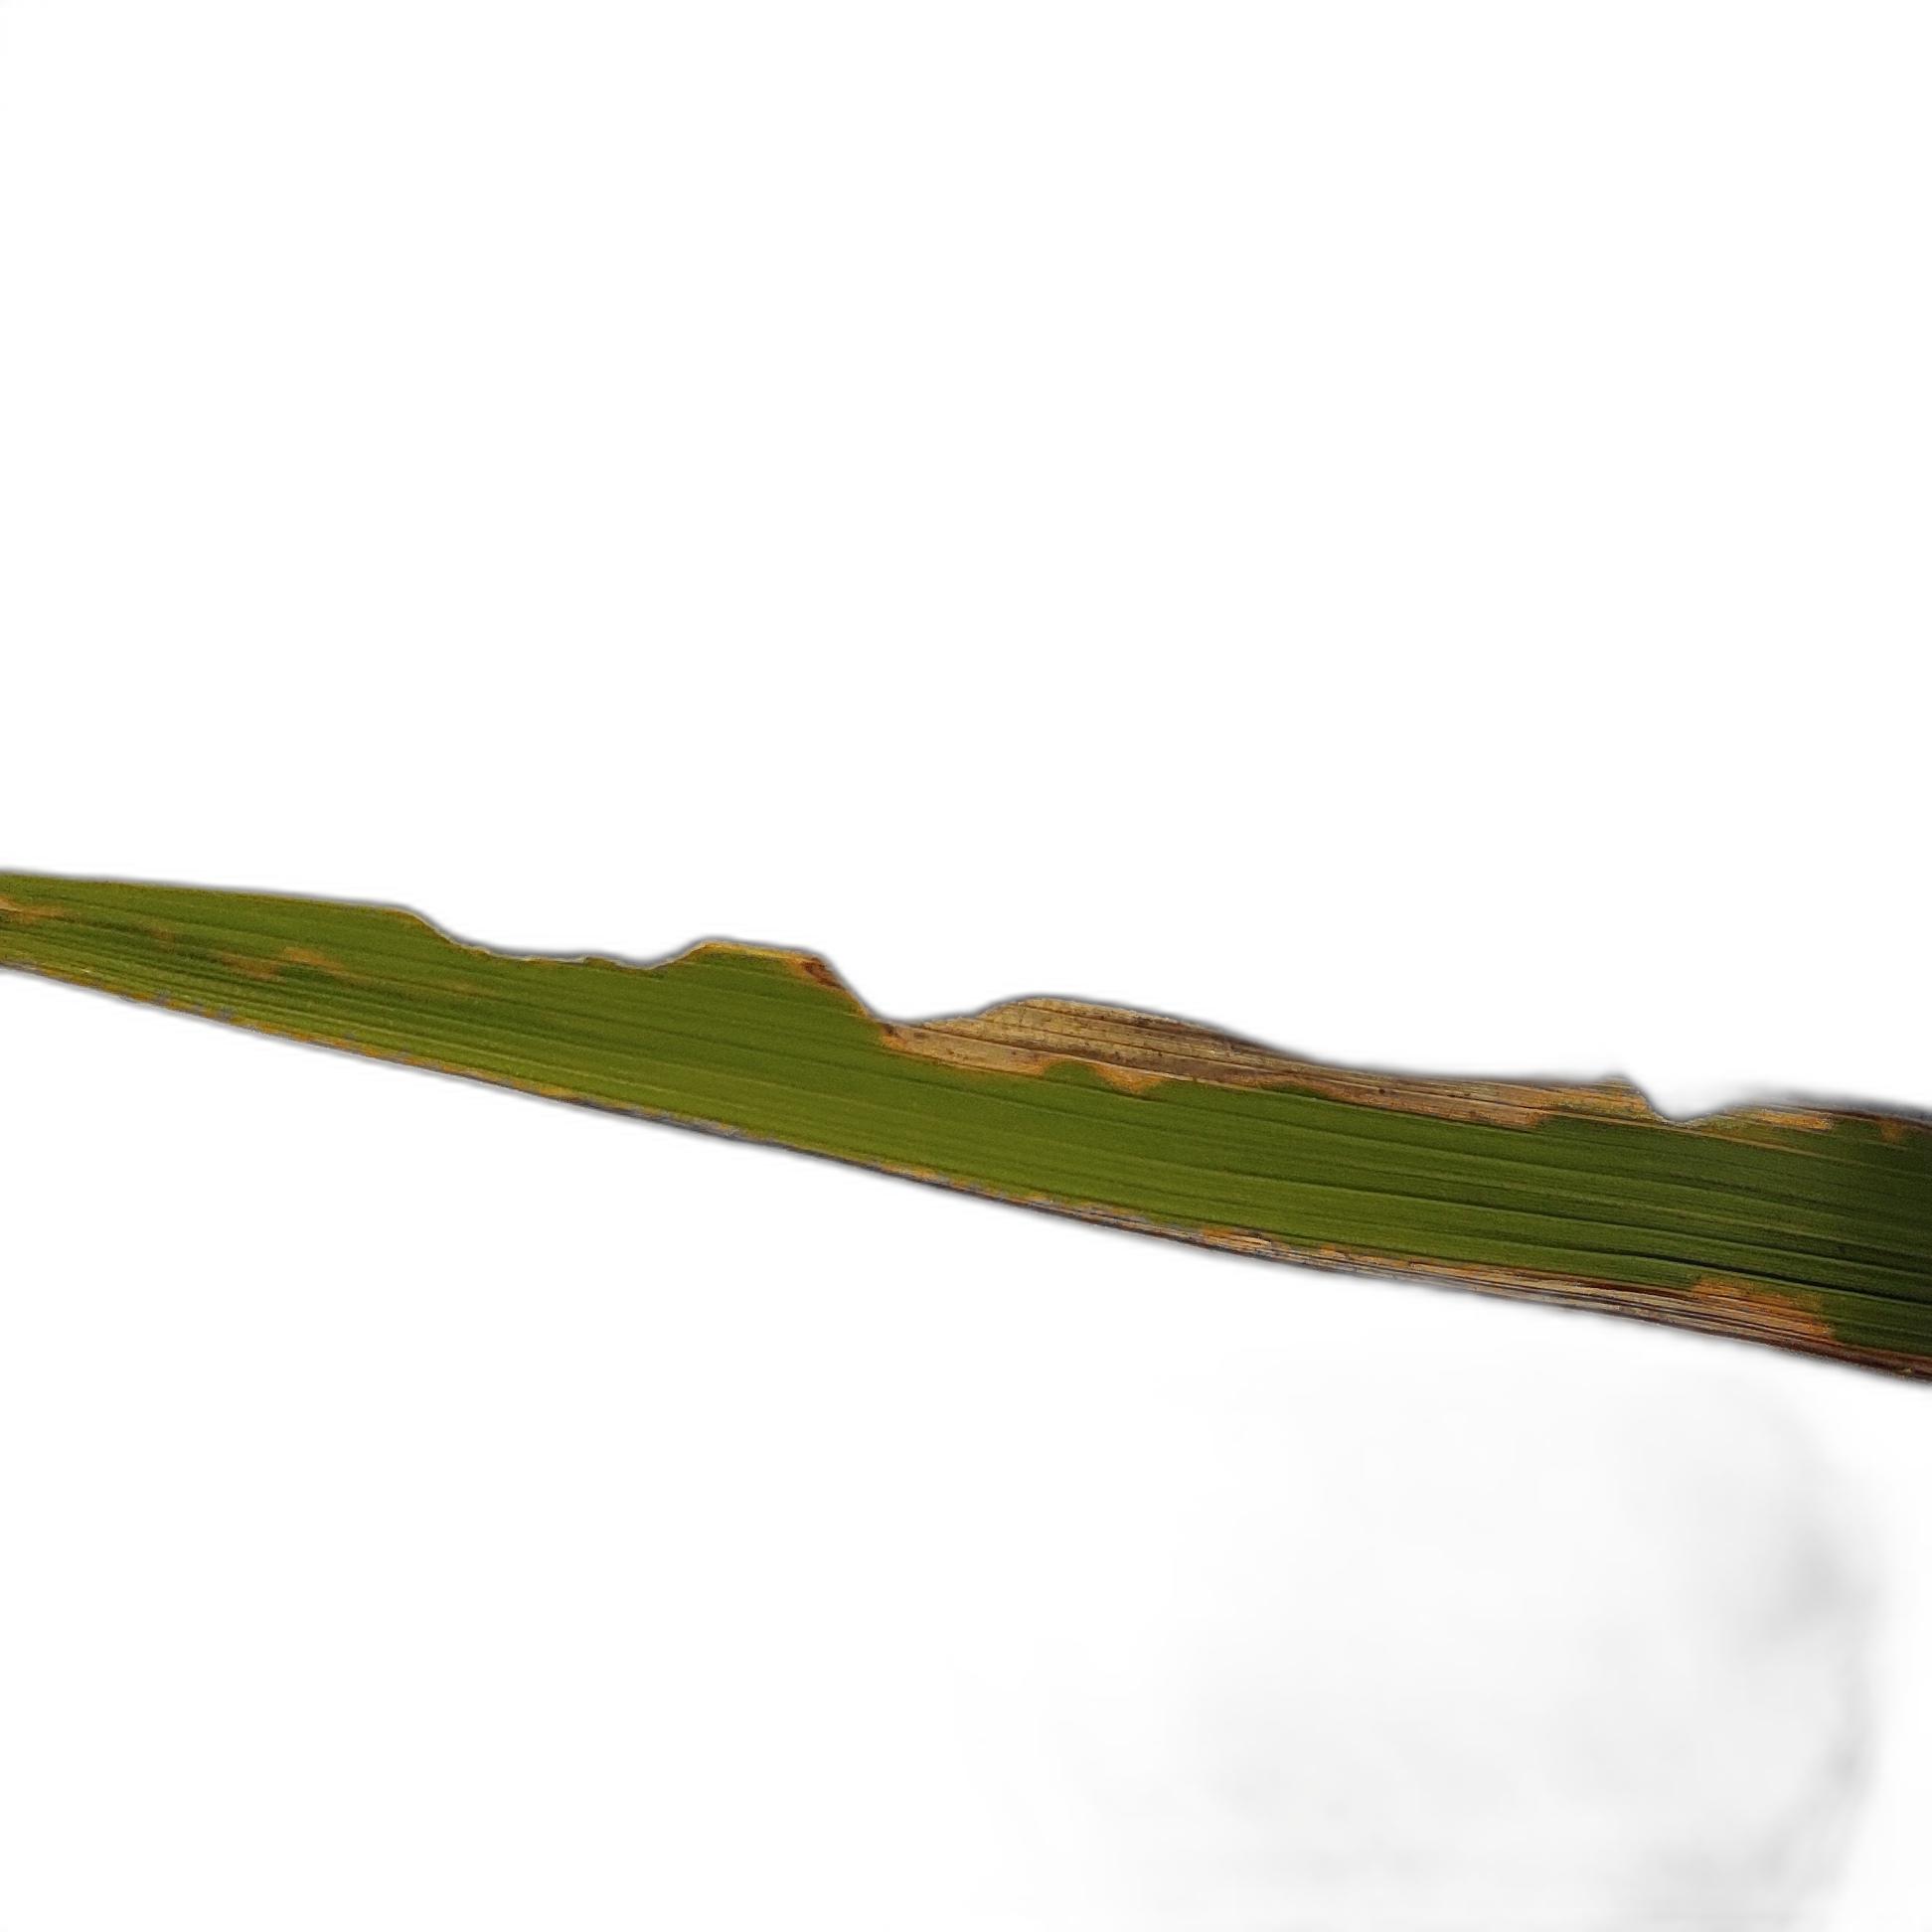
Label: Insect